A Little Crane

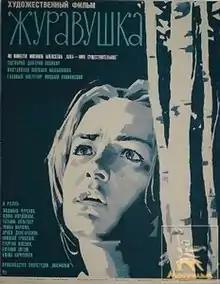
Russian poster

The film takes place after the war. Surviving soldiers return to their native village. Among them was not Martha's husband, whom she had been waiting for all these years, but nevertheless she remained faithful to him.